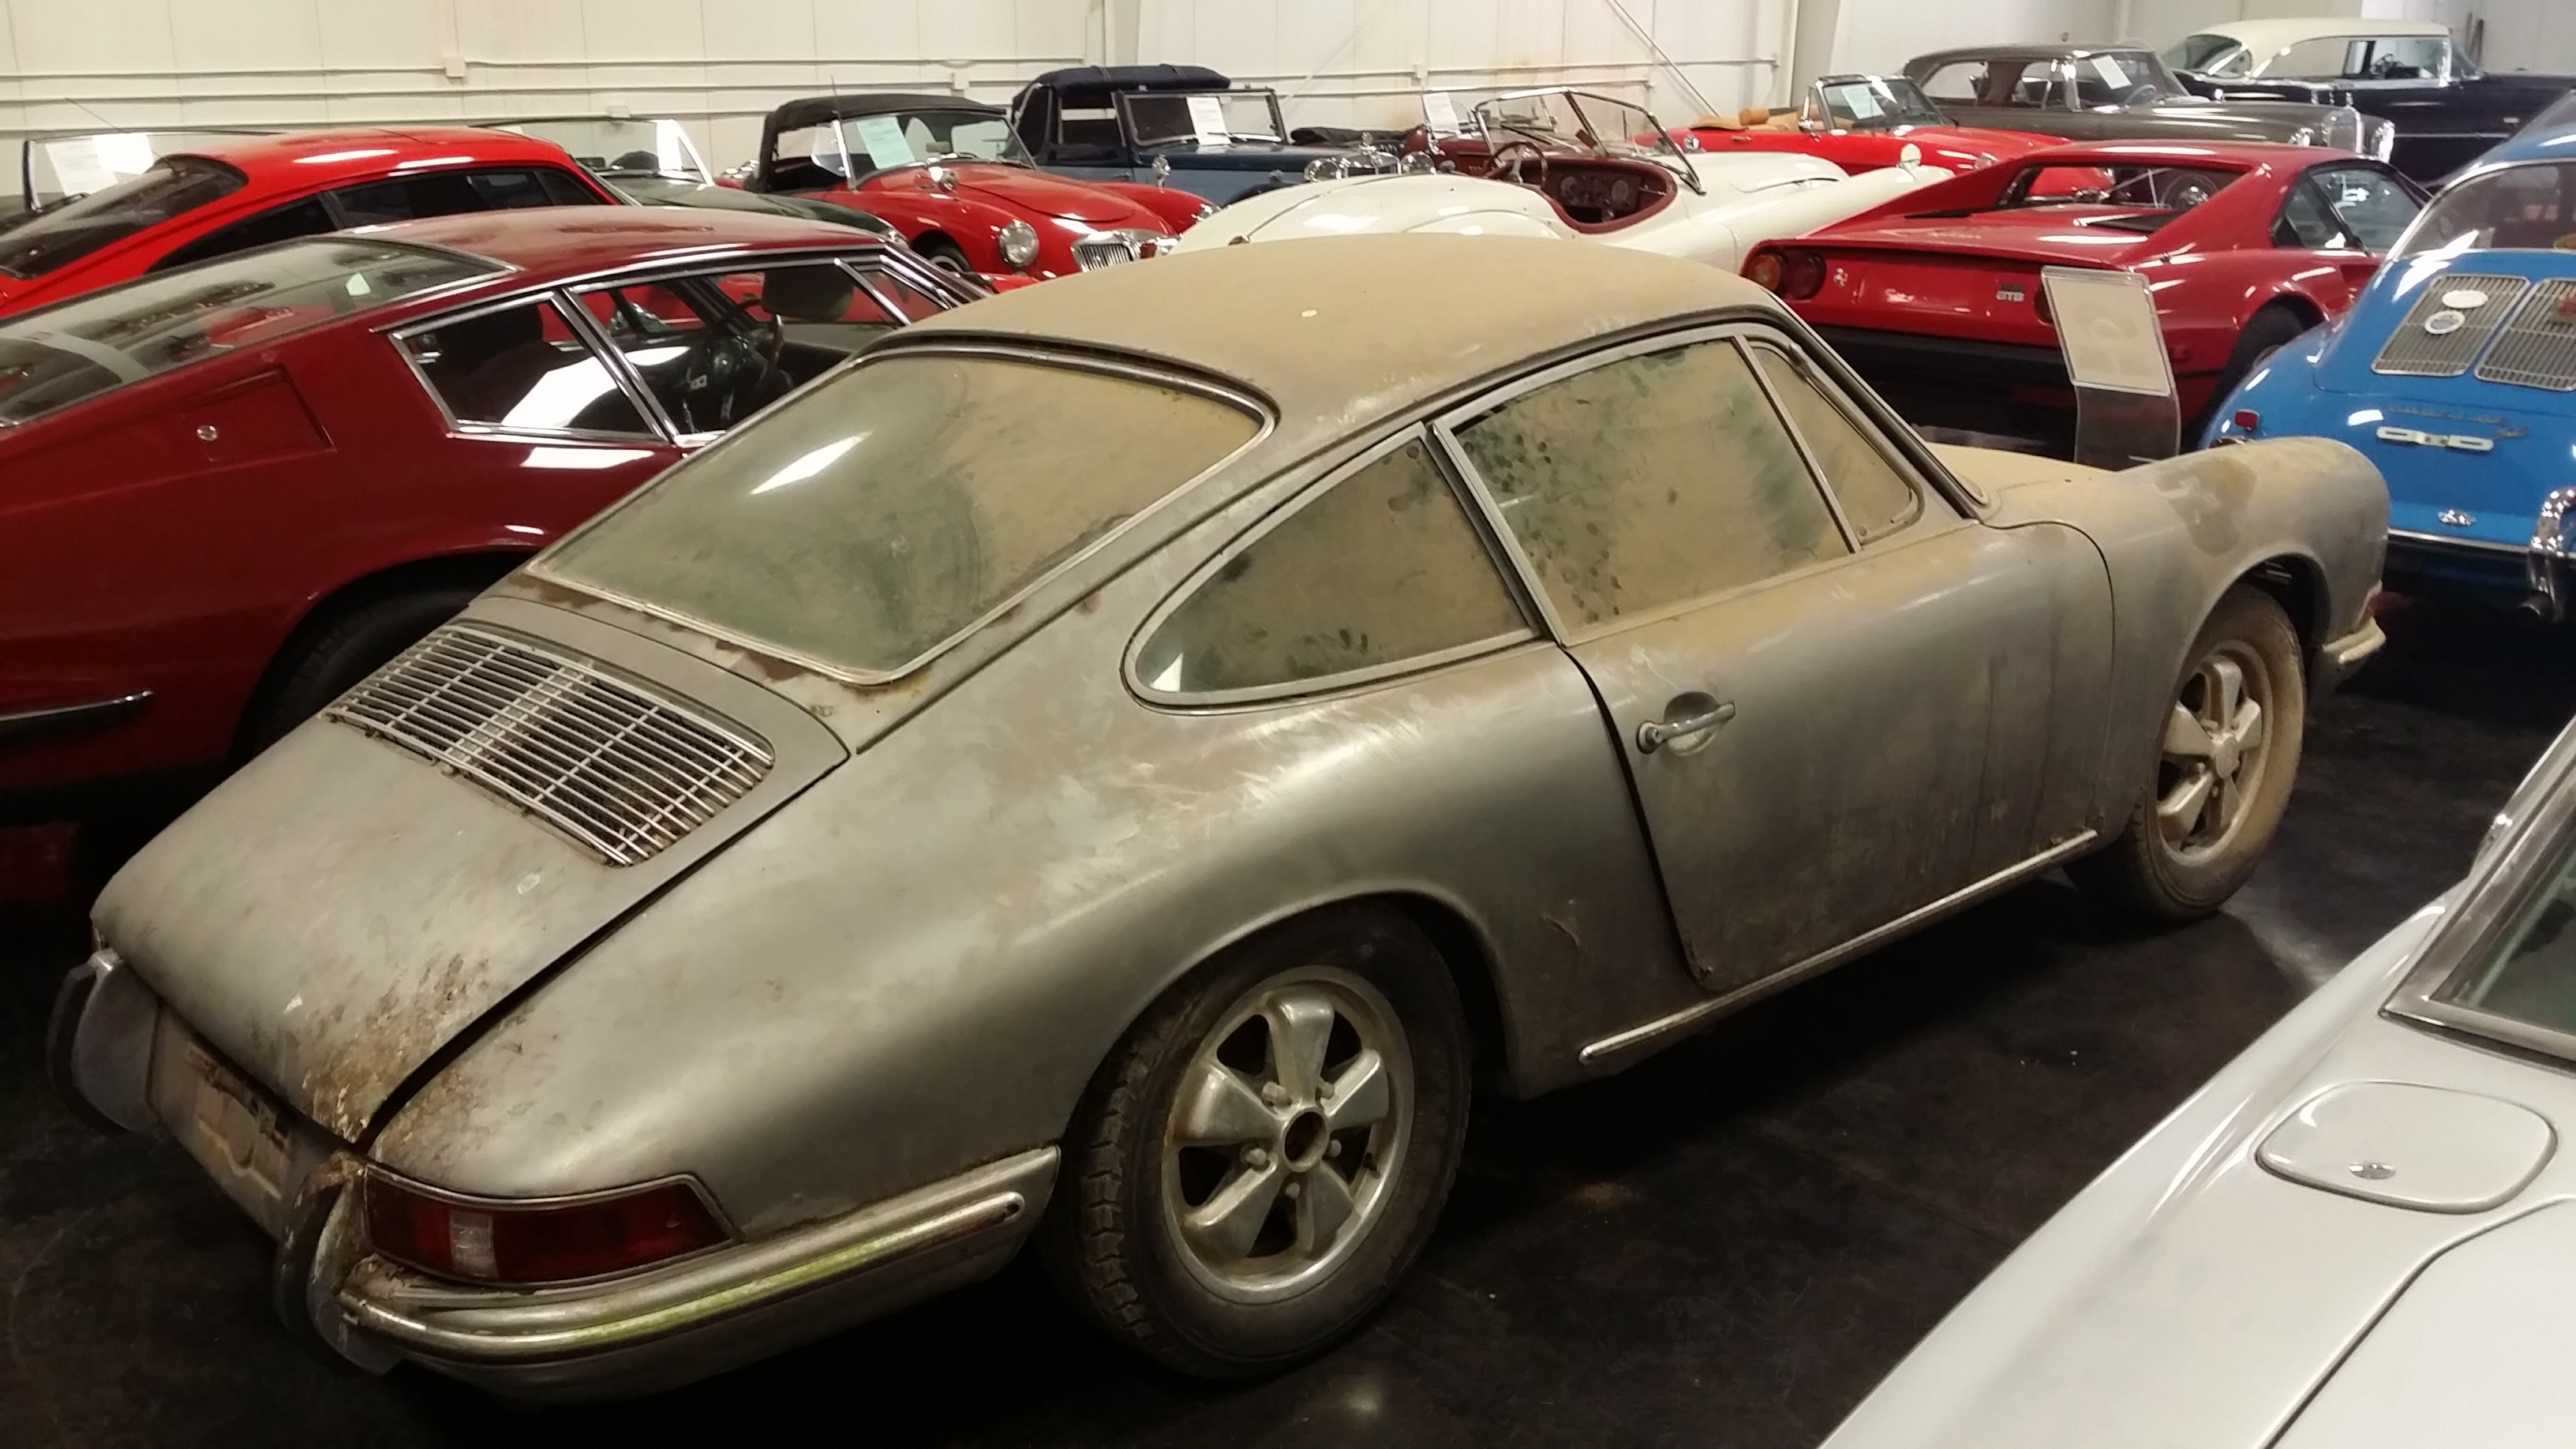
car, wheel, vehicle, auto, sports car, supercar, convertible, porsche, land vehicle, porsche 911, automobile make, automotive design, porsche 912, porsche 911 classic, porsche 959